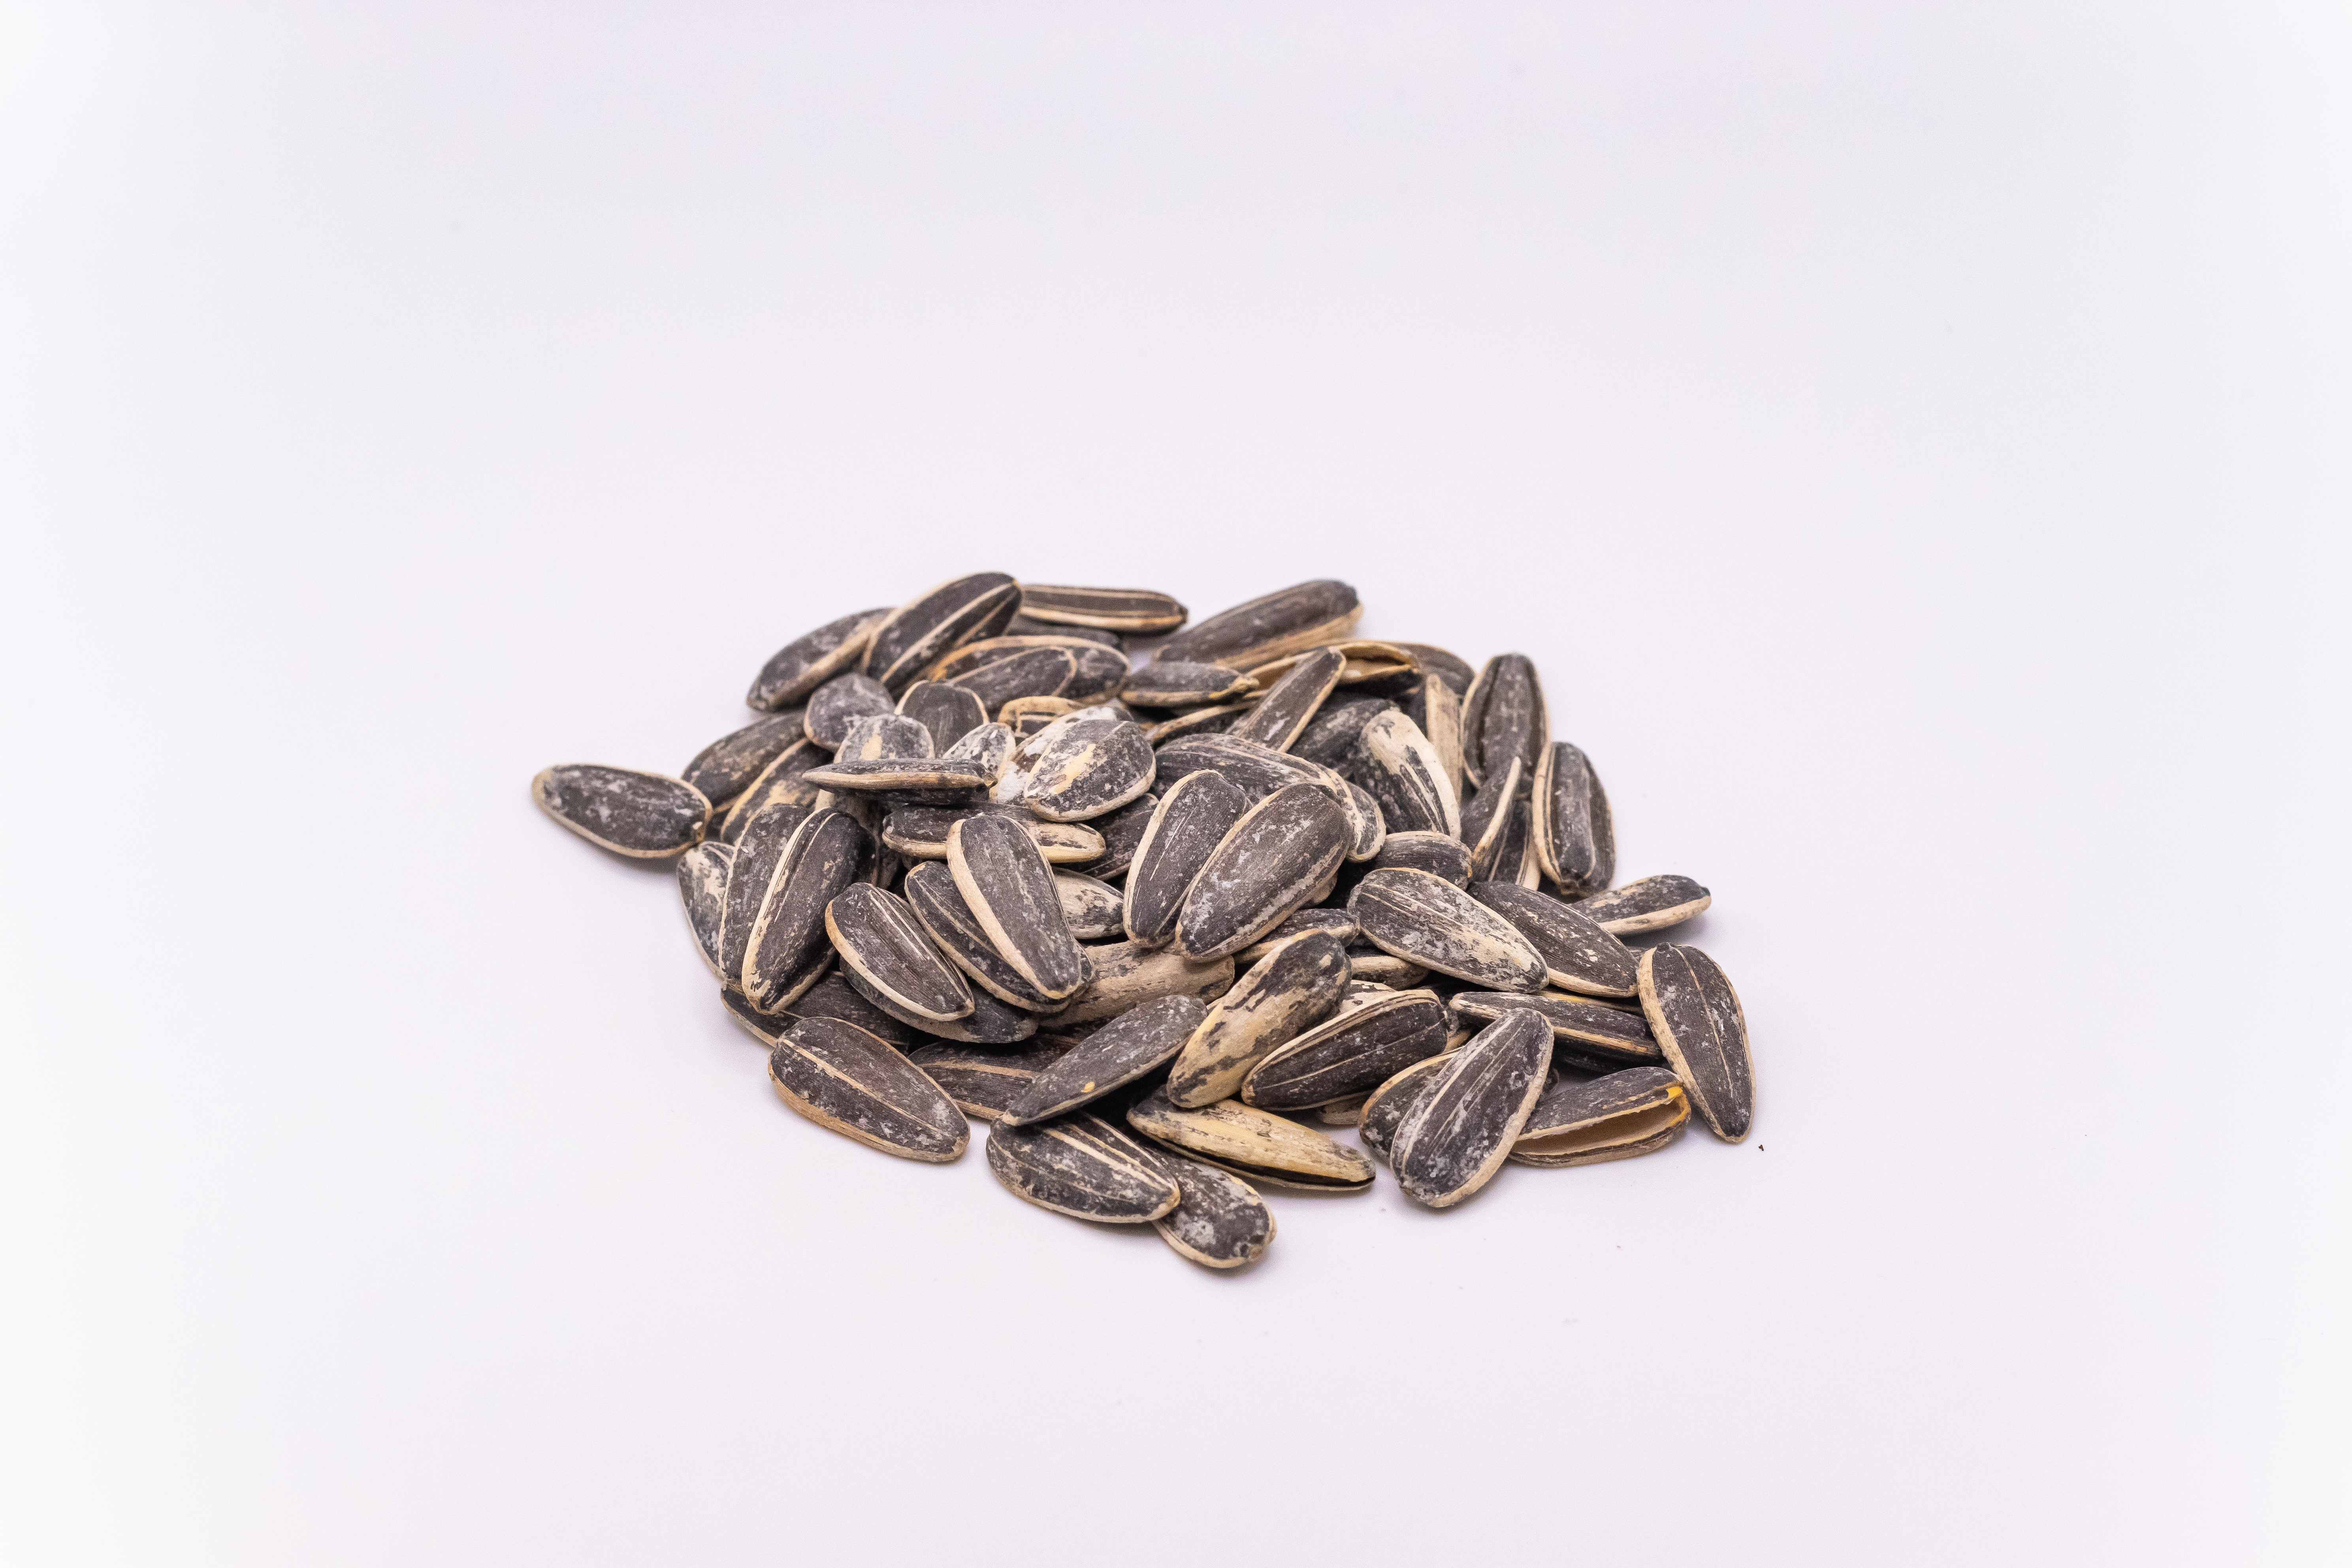
tool, brown, food, plant, ingredient, seed, cuisine, produce, event, drink, staple food, metal, dish, tree, nuts seeds, vegetable, still life photography, snack